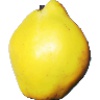
Label: Quince 1